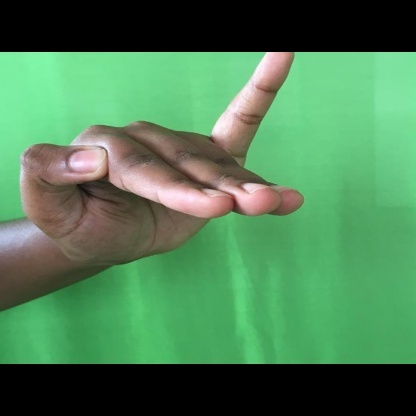
Mudra: Hamsapaksha